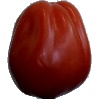
Label: tomato_heart